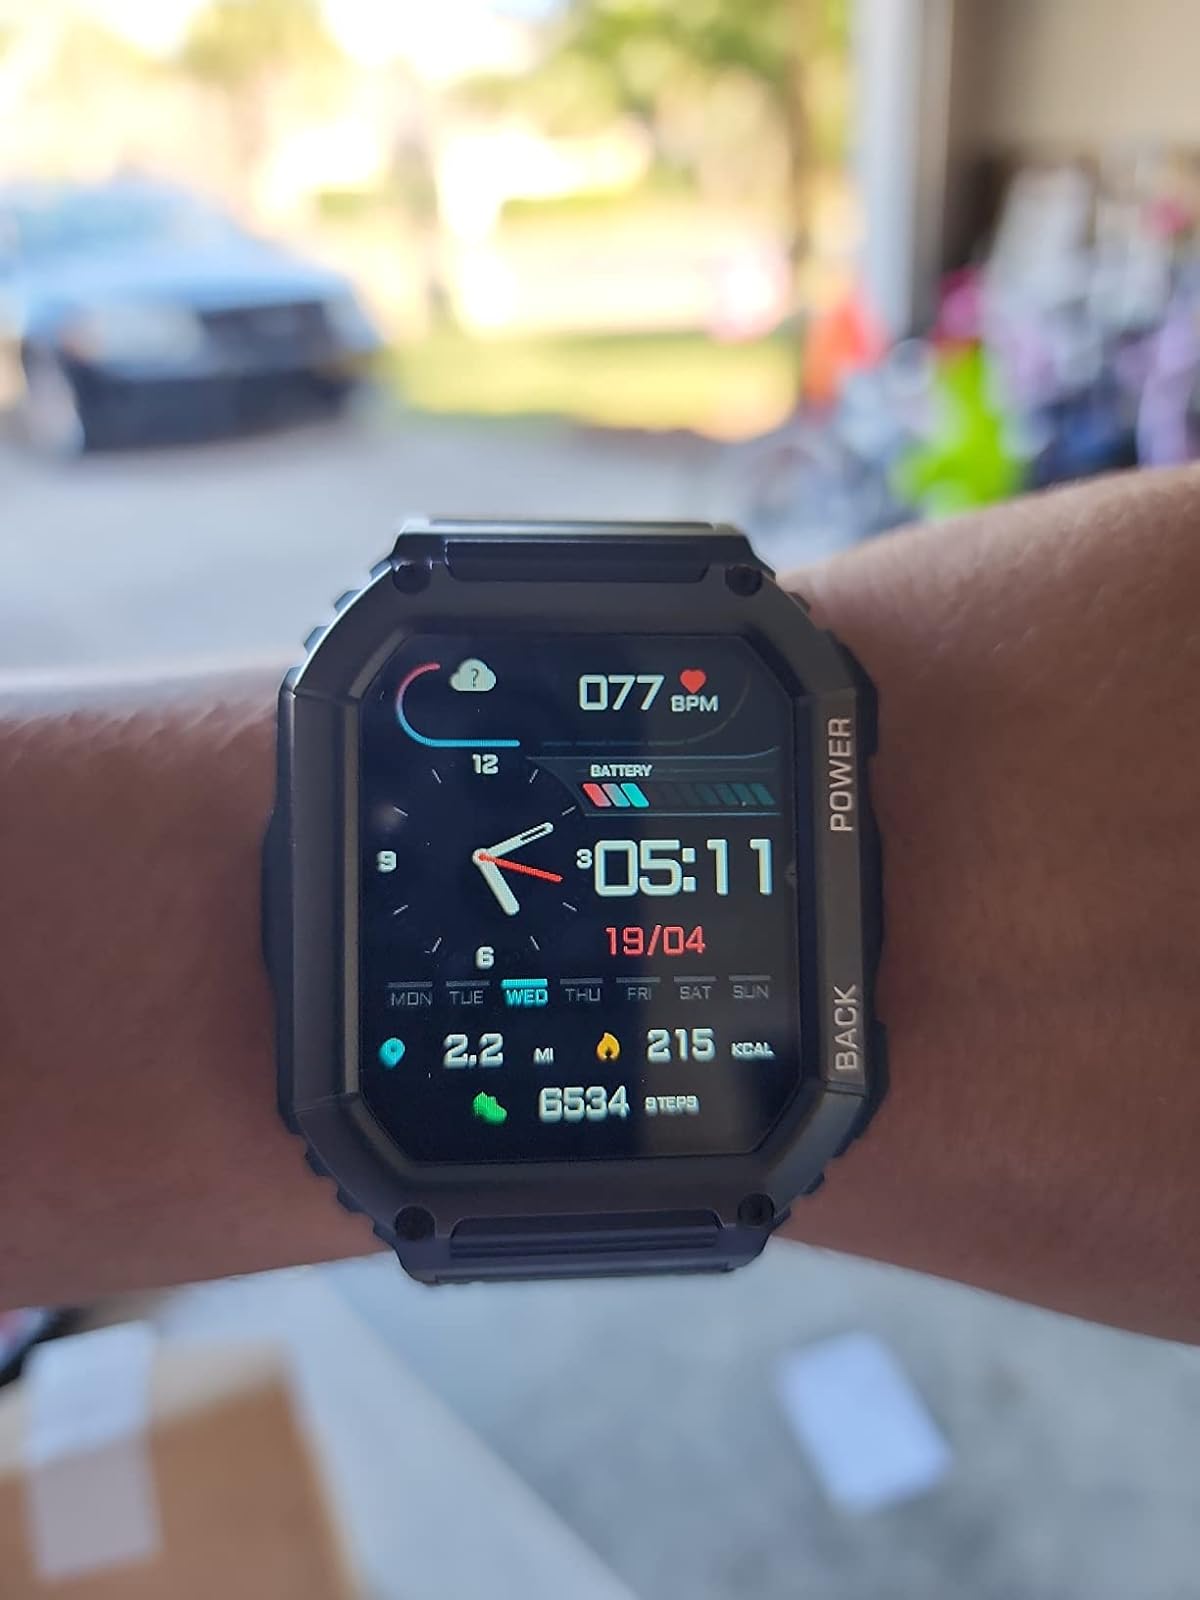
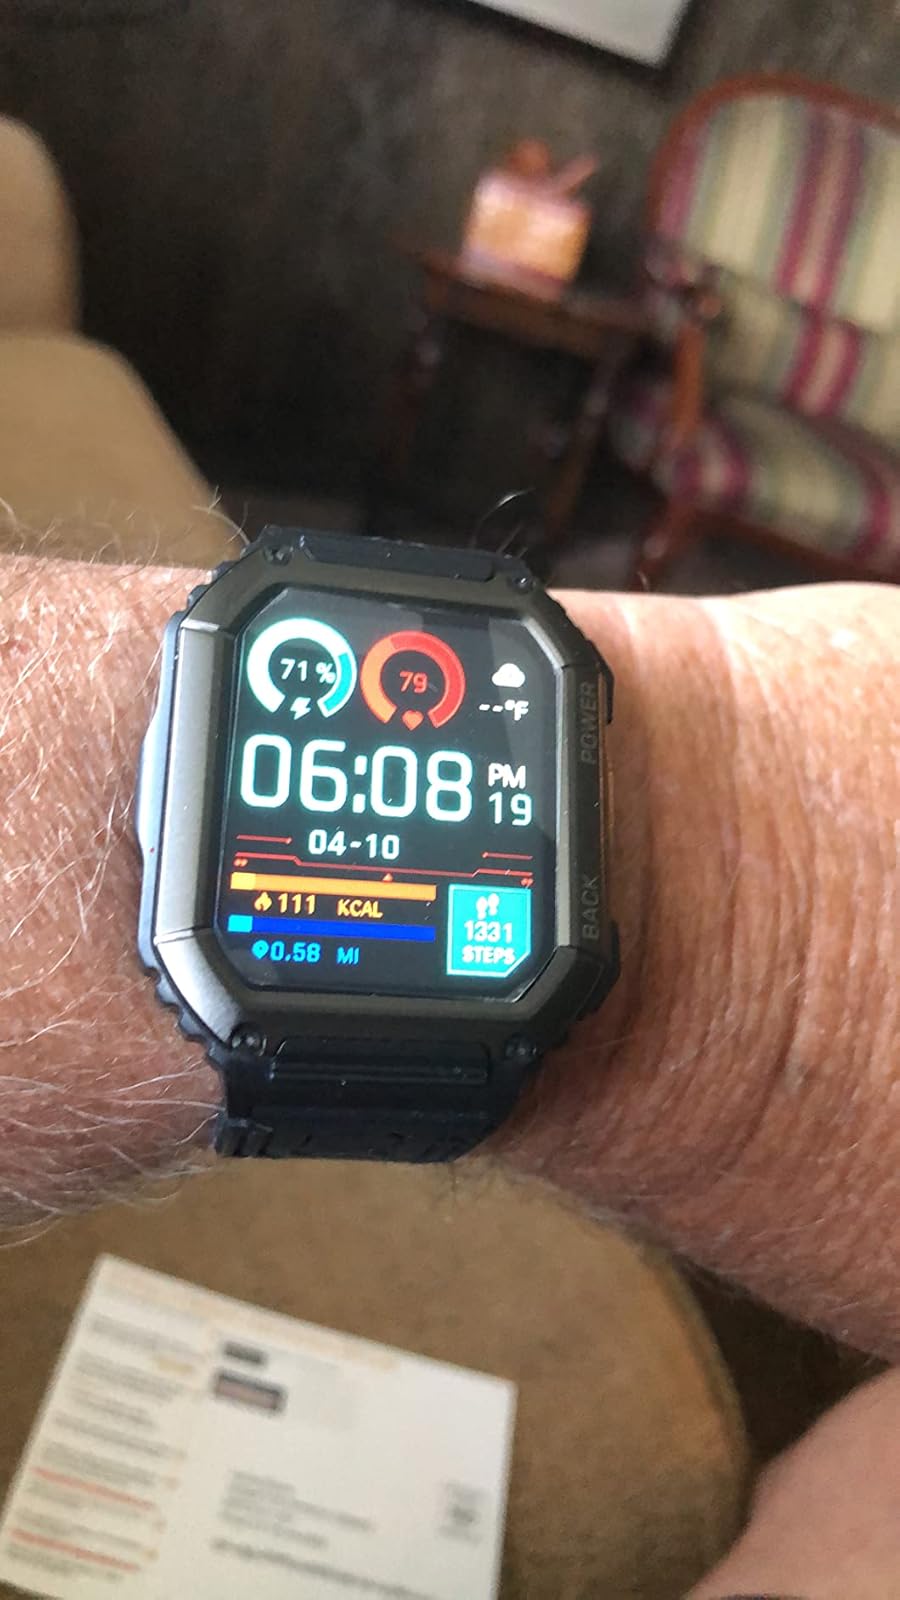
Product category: smartwatch
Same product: yes